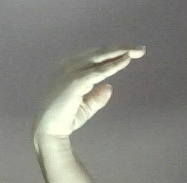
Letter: jeem